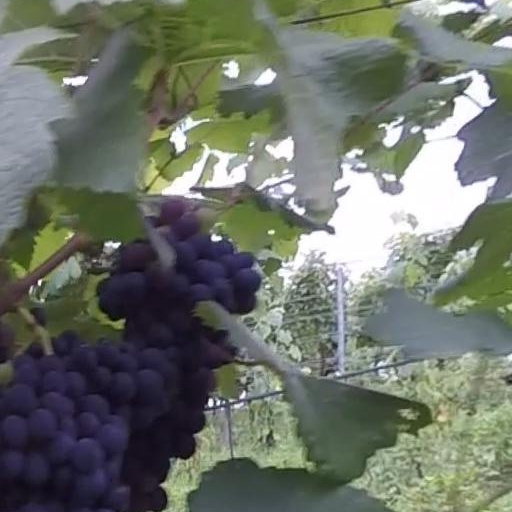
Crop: grape